List of AC Monza seasons

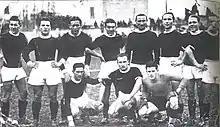
Monza's lineup during the , in which they became the first Serie C team to reach the quarter-finals of the Coppa Italia

Associazione Calcio Monza is an Italian professional football club based in Monza, Lombardy. The club was formed in 1912 as Monza Foot-Ball Club, and first took part in the Terza Categoria (third level) in the as AC Monza.